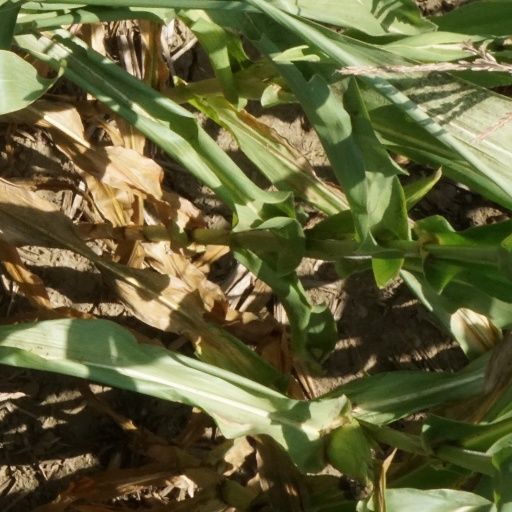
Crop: maize; corn